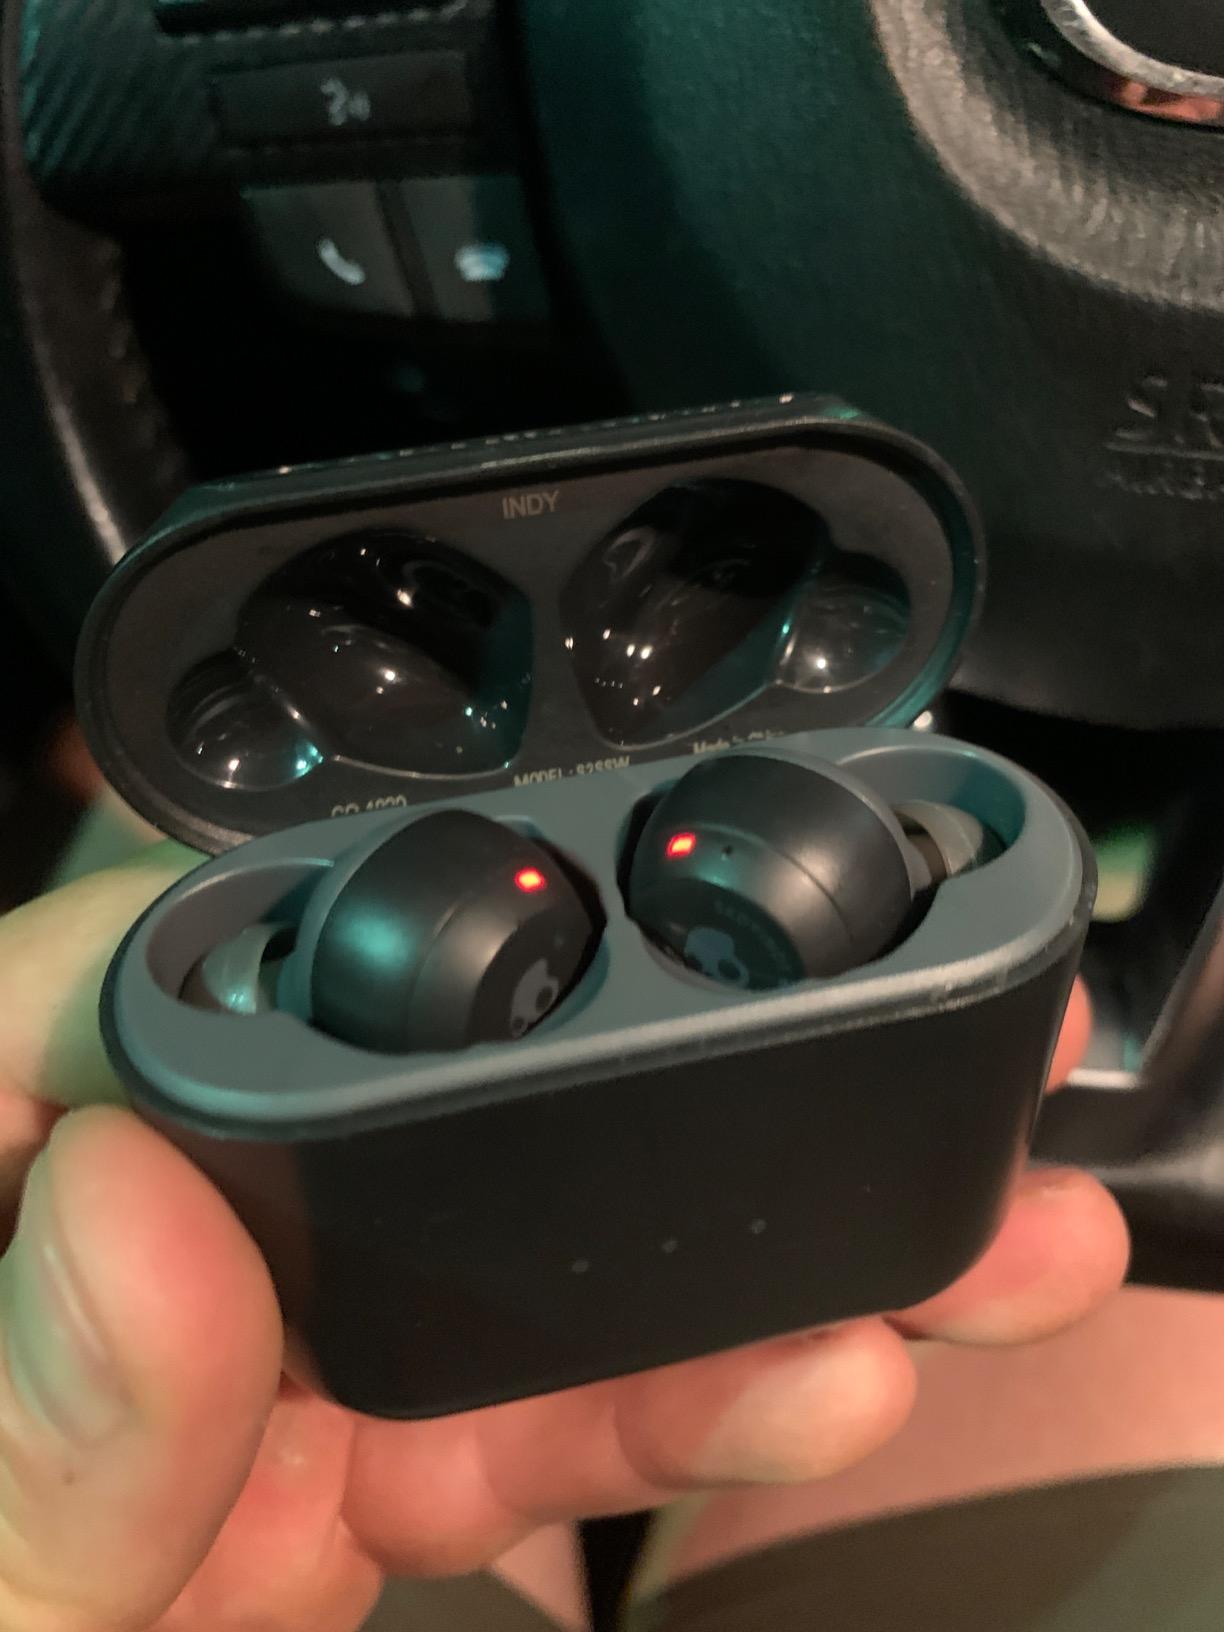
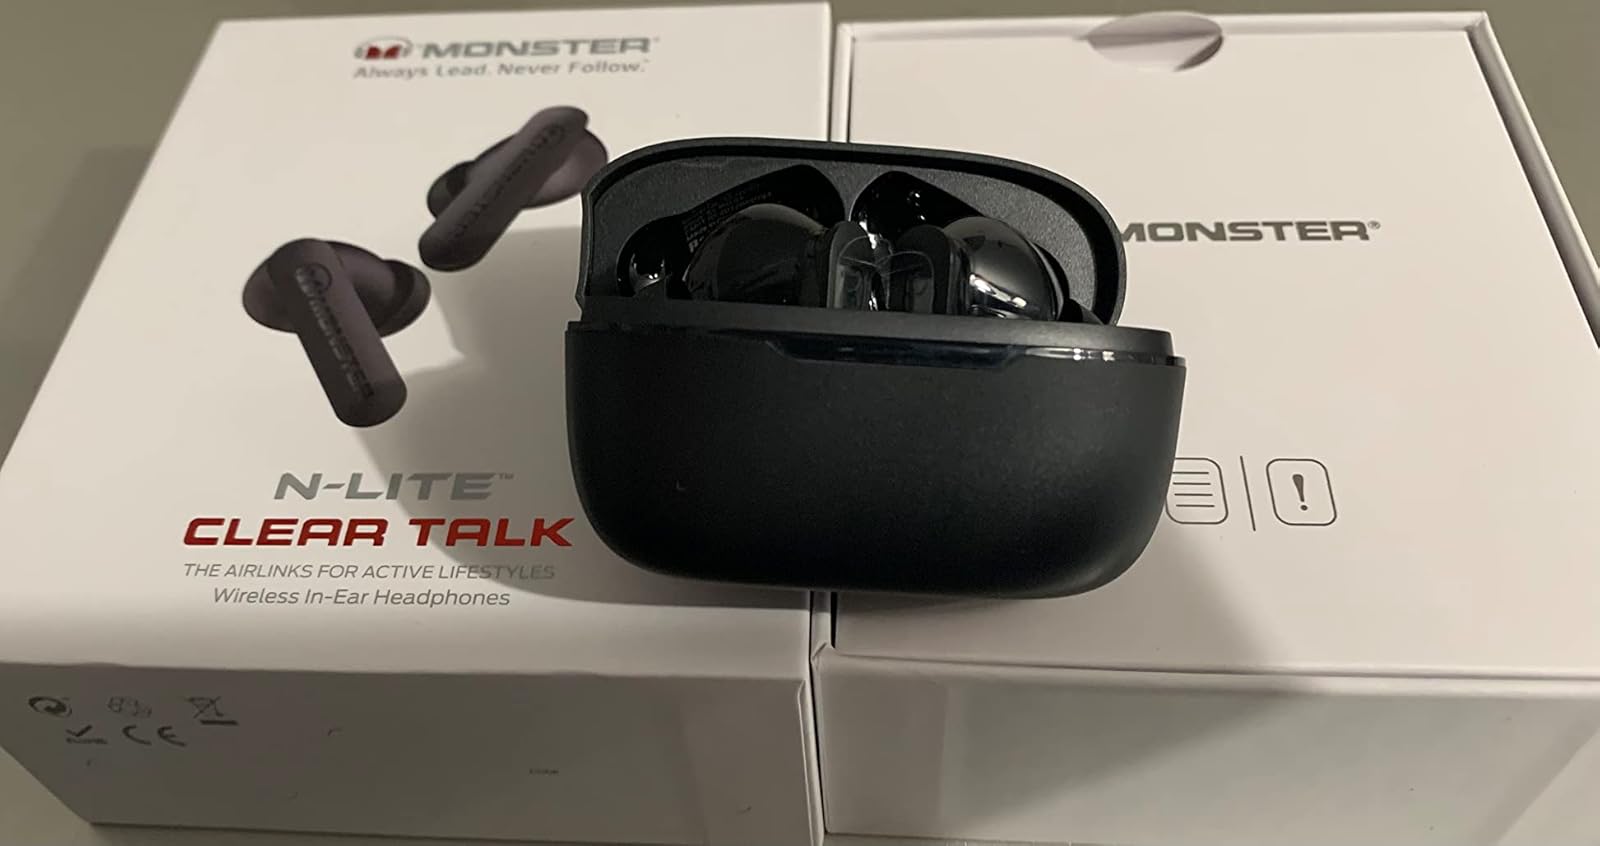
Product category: earbuds
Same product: no